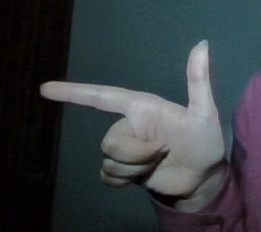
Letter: yaa